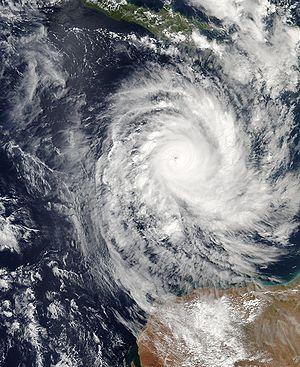
Le cyclone Inigo a égalé le record de plus basse pression d’un cyclone tropical dans la région sous la responsabilité du Bureau of Meteorology australien. Il s’est développé à partir d’une perturbation tropicale traversant l’Indonésie à la fin de mars 2003. Il est devenu un cyclone tropical le 1ᵉʳ avril et s’est intensifié rapidement en se dirigeant vers le sud-ouest. Le 4 avril, Inigo avait atteint une pression centrale de 900 hPa. Par la suite, à l’approche d’un creux barométrique, Inigo faiblit et tourna vers le sud-est. Le 8 avril, il s’est dissipé après avoir touché terre en Australie occidentale comme une simple tempête tropicale.